Neo-Latin

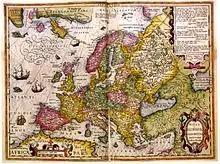
Jodocus Hondius' map "Nova Europae Descriptio" of 1619, printed during the peak of Neo-Latin's productive heights

Neo-Latin was, at least in its early days, an international language used throughout Catholic and Protestant Europe, as well as in the colonies of the major European powers. This area consisted of most of Europe, including Central Europe and Scandinavia; its southern border was the Mediterranean Sea, with the division more or less corresponding to the modern eastern borders of Finland, the Baltic states, Poland, Slovakia, Hungary and Croatia.